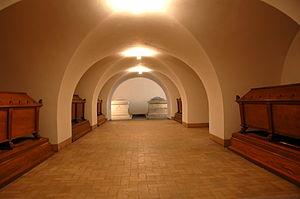
La cathédrale de Roskilde est un des monuments historiques les plus importants au Danemark. Nécropole royale depuis des siècles, elle est étroitement liée à l'histoire du pays et contient 800 ans d'architecture ecclésiastique.